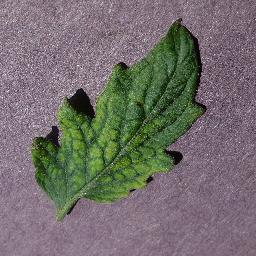
Label: Tomato___Tomato_mosaic_virus